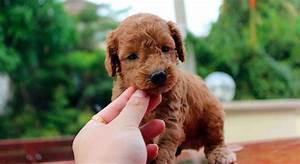
dog